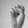
ASL letter: S